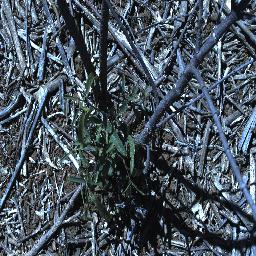
Label: rubber_vine